Henry Linderman

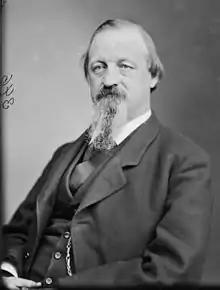
c. 1865–1880 (from the Brady-Handy Photograph Collection, Prints and Photographs Division, Library of Congress, Washington, D.C.)

Henry Richard Linderman (December 25, 1825 – January 27, 1879) was an American financier and superintendent of the US Mint.